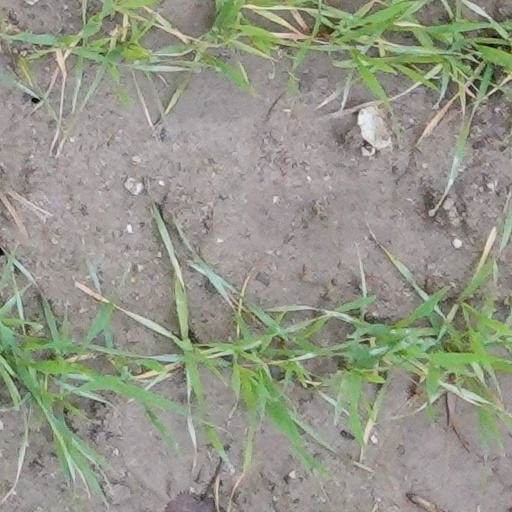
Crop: wheat